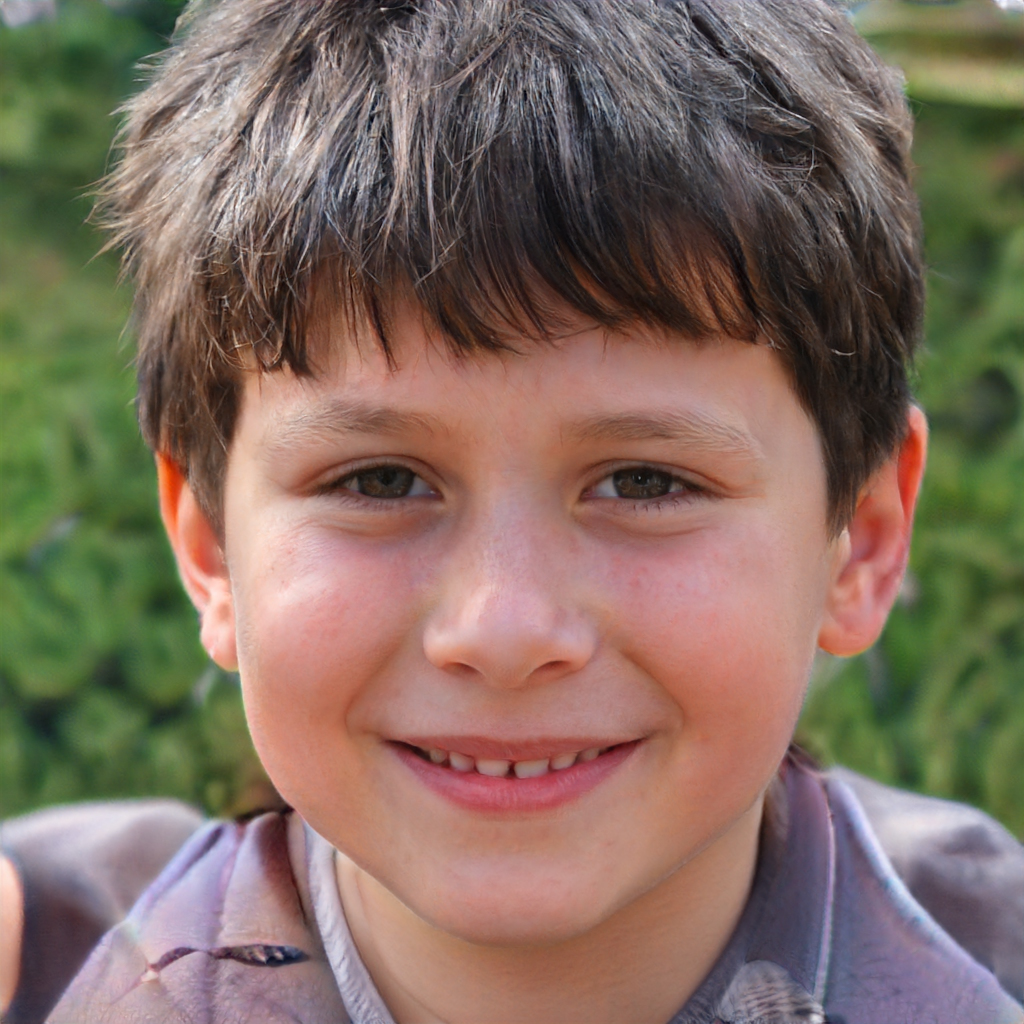
Gender: Male